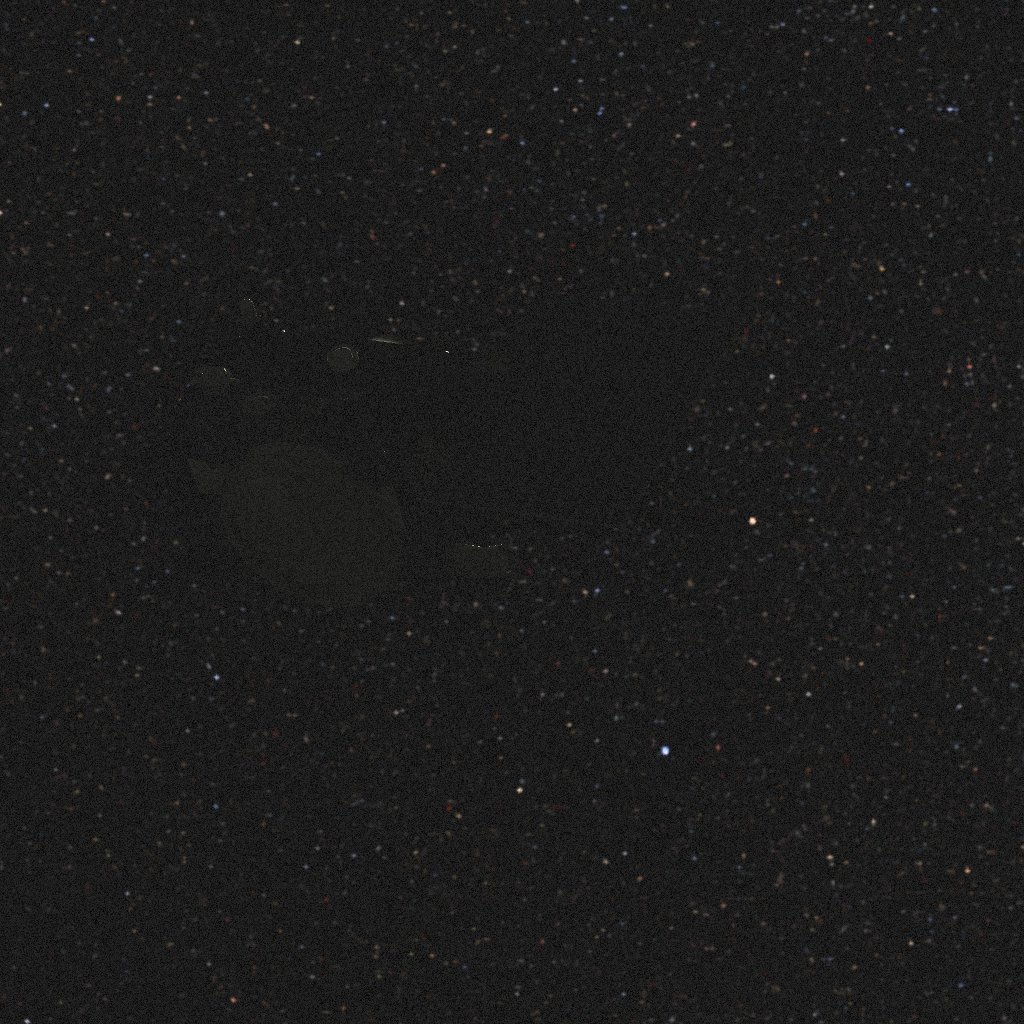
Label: proba_3_csc